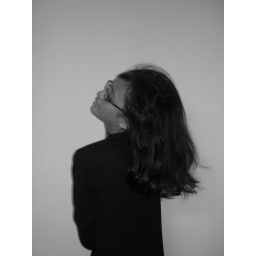
black in white wall